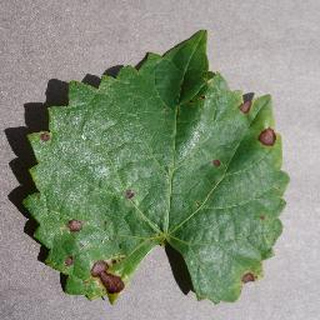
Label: grape_black_rot